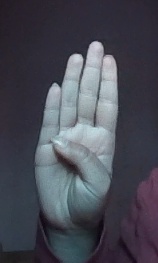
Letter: kaaf